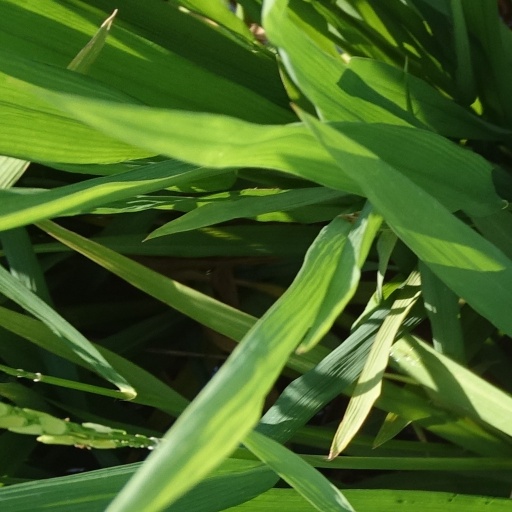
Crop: rice